St. Mary's Church, Lübeck

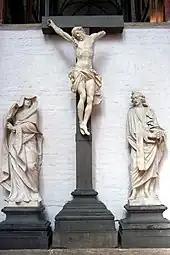
Calvary group from the Fredenhagen altarpiece, now in the ambulatory

In the renaissance and baroque periods, the church space contained so many memorials that it became like a hall of fame of the Lübeck gentry. Memorials in the main nave, allowed from 1693, had to be made of wood, for structural reasons, but those in the side naves could also be made of marble. Of the 84 memorials that were still extant in the 20th century, almost all of the wooden ones were destroyed by the air raid of 1942, but 17, mostly stone ones on the walls of the side naves survived, some heavily damaged. Since these were mostly baroque works, they were deliberately ignored in the first phase of reconstruction, restoration beginning in 1973. They give an impression of how richly St. Mary's church was once furnished. The oldest is that of , a mayor who died in 1594, a heraldic design with mediaeval echoes. The memorial to , a former councillor and Hanseatic merchant who died in 1637, is a Dutch work of the transitional period between the Renaissance and Baroque times by the sculptor who worked in Amsterdam.